Foreign Legion Recruiting Group

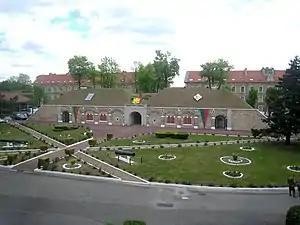
The Courtyard of Honor, "Court d'Honneur".

At origin, Fanions served marking the assemblies of armies, a point of rally to and alignment manoeuver of military units. The notion of fanion-emblem surfaced in the campaigns of Africa and were generalized following World War I. The reglementation in concern for use were not established until 1976. Only the fanions of unit forming regimental corps, such as the Foreign Legion Recruiting Group (G.R.L.E) has right to honorary ceremonies.